Mycelium-based materials

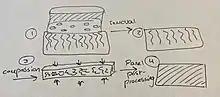
Basic diagram of mycelium paneling manufacture

The growth of the organisms happens is three phases; the lag phase, the exponential phase, and the stationary phase. Initially, the lag phase consists of the mycelium cells' introduction to its new environment with little to no population growth. The exponential phase is where the mycelium can develop, increasing in biomass and cell number, if the conditions are appropriate. Lastly, the stationary phase occurs when the fungal biomass stabilizes and the population growth falls back to zero. If left past this stage, the mycelium-based material can start to form fruiting bodies, which is ideally avoided to ensure that the shape and heterogeneity are maintained. The composites must then be dehydrated or baked to become inert and stable. Continued research explores various optimization techniques ensuring foreseeable growth time and material characteristics.